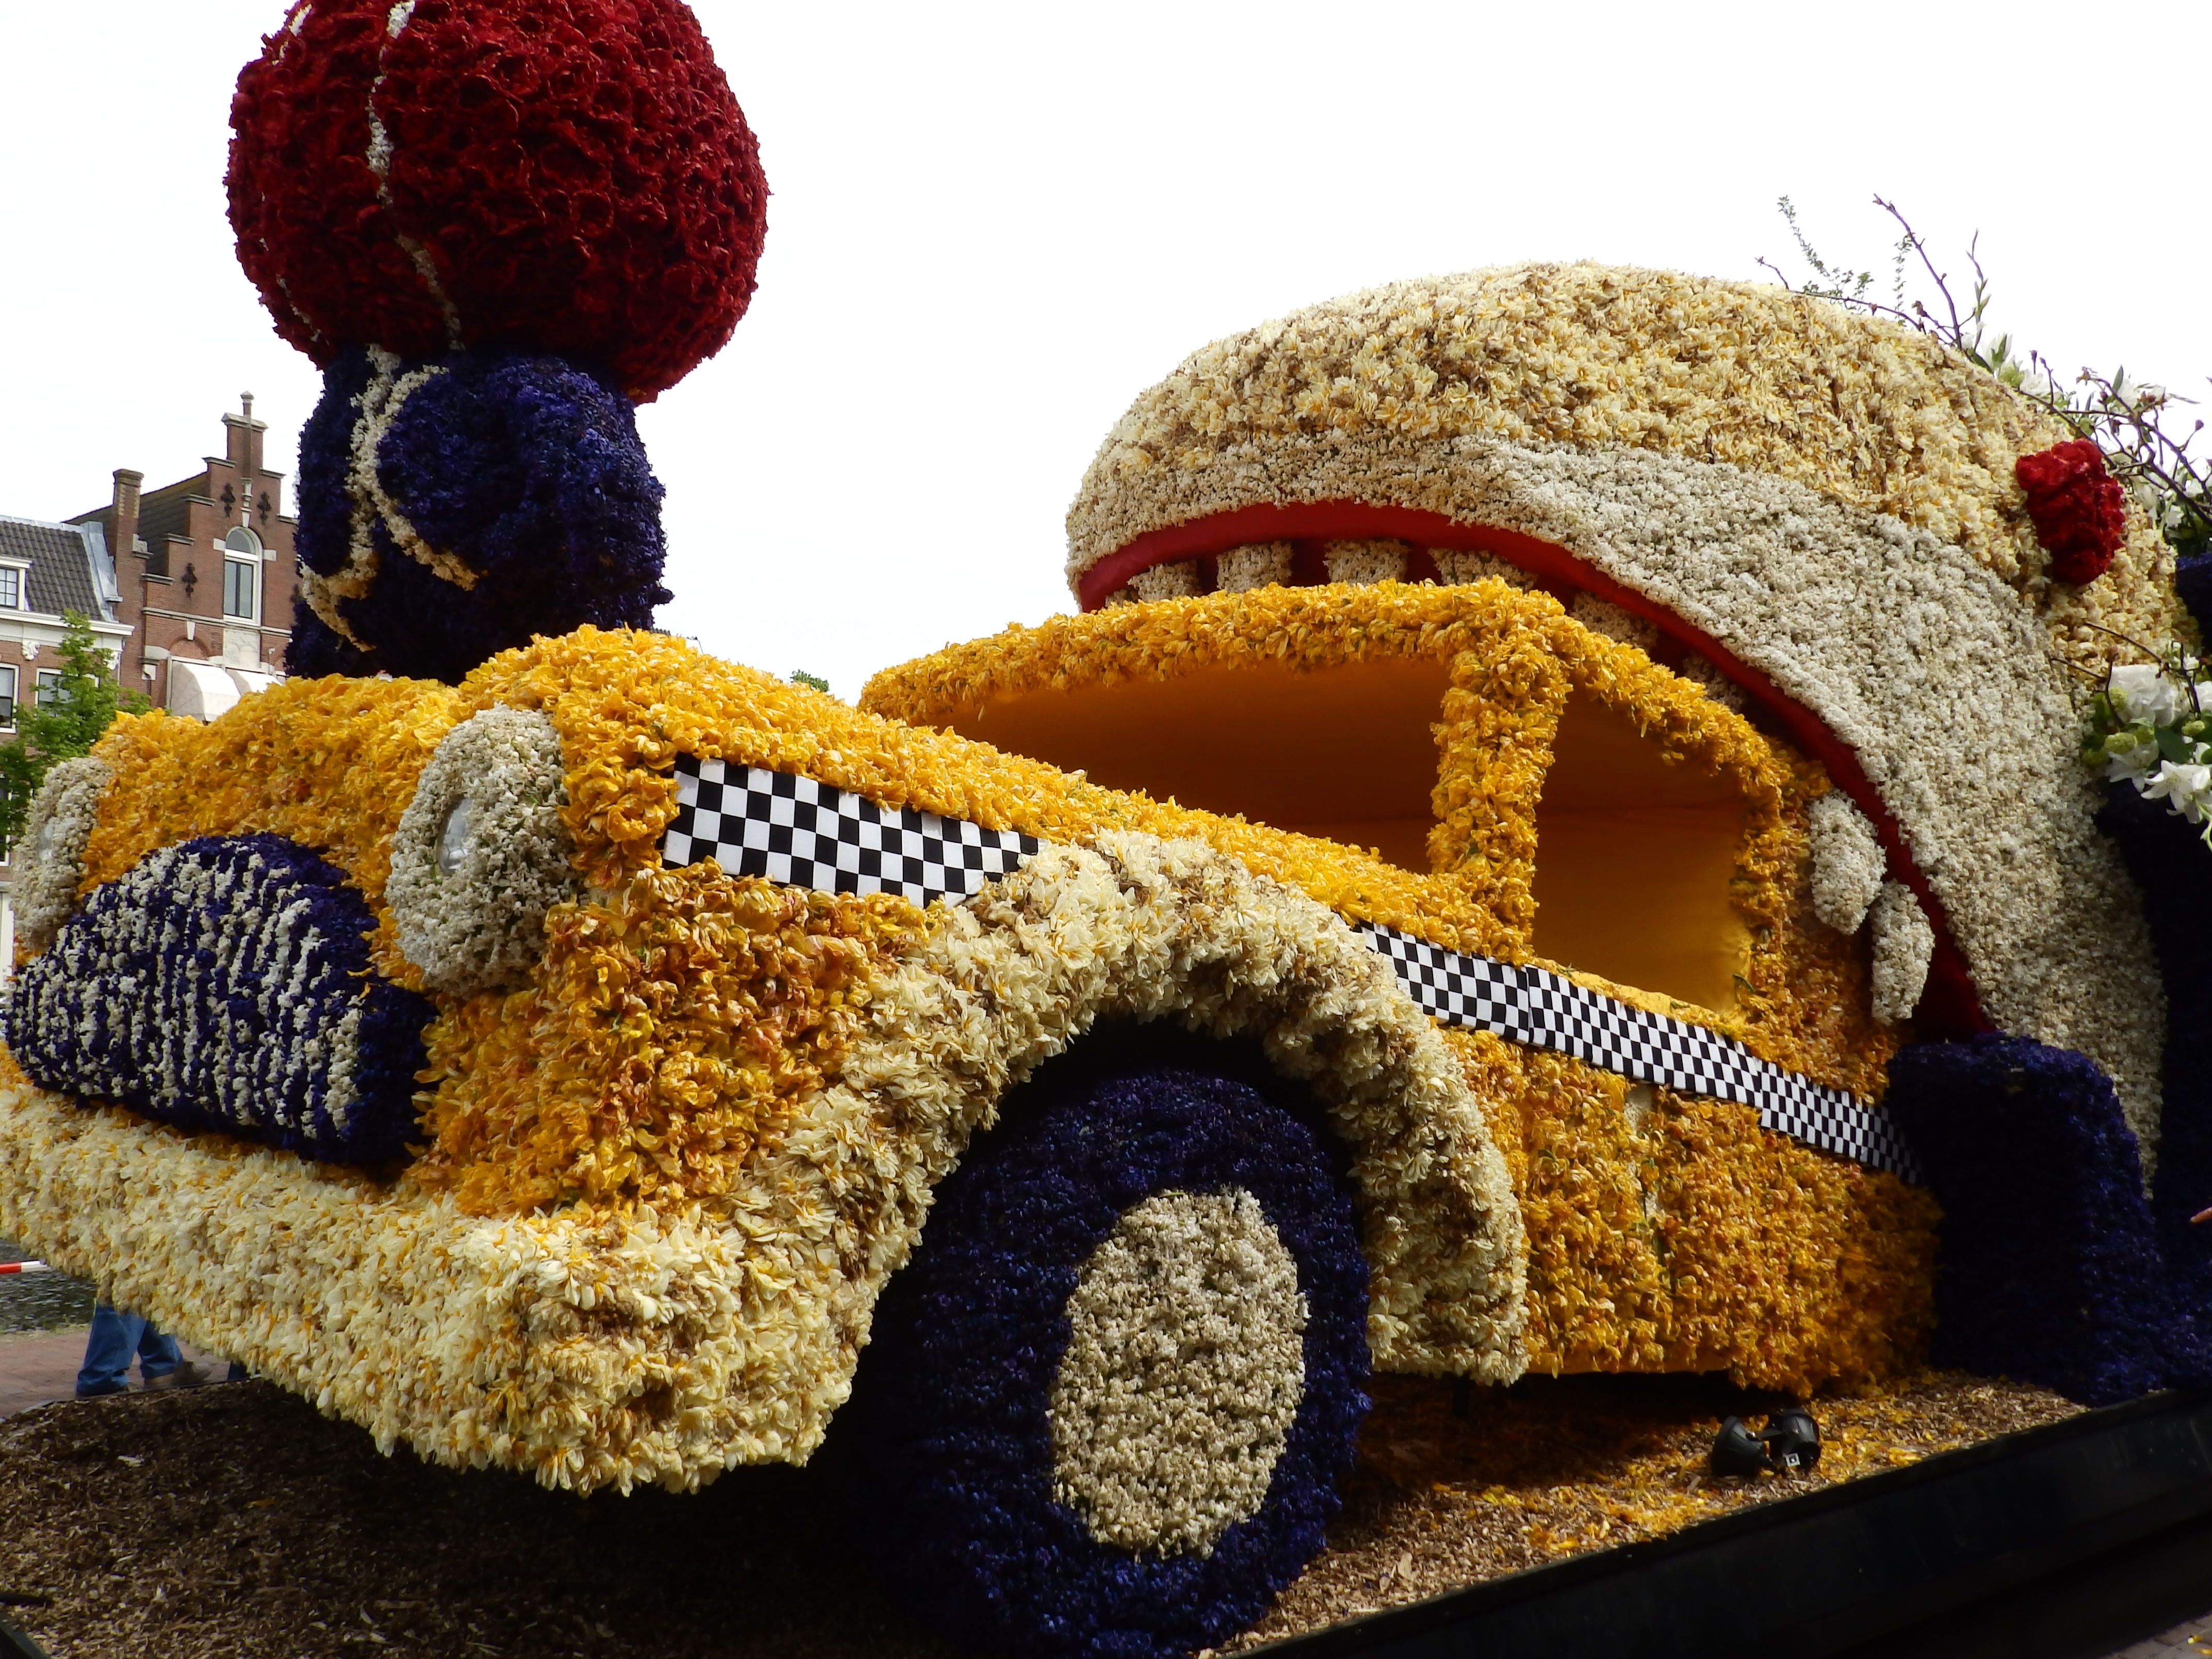
bulb, flowers, christmas decoration, crochet, art, netherlands, oldtimer, harlem